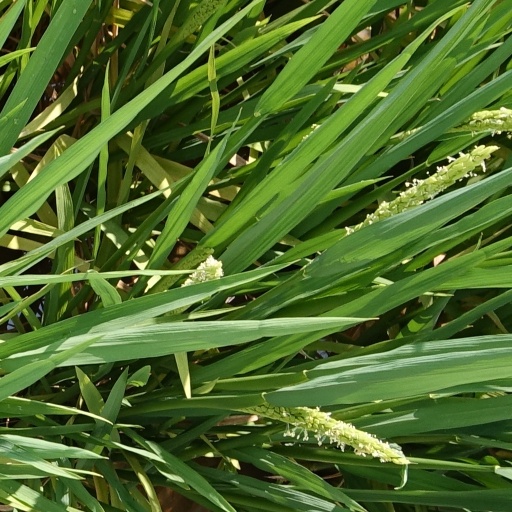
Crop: rice